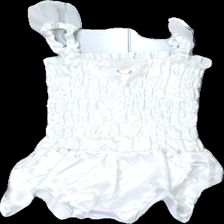
View: front
Type: Top
Category: Children
Brand: Missing
Colors: White
Material: 100% polyester
Cut: Regular
Season: All
Damage: hål
Damage location: top center
Damage 2 location: middle center
Damage 3 location: middle left
Price range: <50
Recommended usage: Export
Description: vit ballerina dräkt hål bak